Transportation in the United States

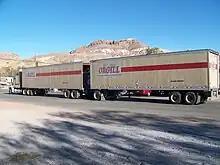
Orgill distribution truck and trailer in Nevada

The advent of the automobile signaled the end of railroads as the predominant transportation for people and began a new era of mobility in the United States. The early 20th century Lincoln Highway and other auto trails gave way in the 1920s to an early national highway system making the automobile the primary mode of travel for most Americans. Interurban rail service declined, followed by trolley cars due in part to the advent of motorized buses and the lack of dedicated rights-of-way but also by deliberate efforts to dismantle urban rail infrastructure.